Jaroslav Balaštík

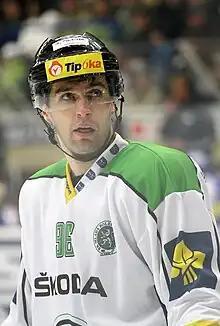
Balaštík with BK Mladá Boleslav in 2011

Jaroslav Balaštík (born November 28, 1979) is a Czech former professional ice hockey player who most notably played with HC Zlin in the Czech Extraliga and the Columbus Blue Jackets in the National Hockey League (NHL).